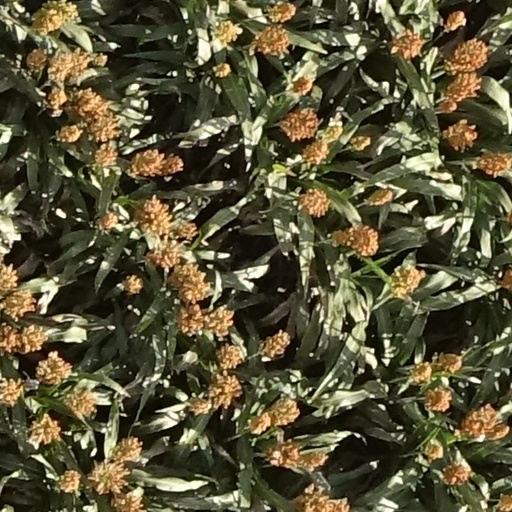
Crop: sorghum